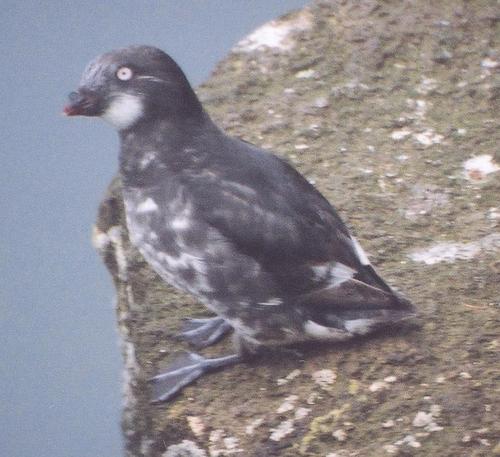
a medium-sized mostly grey bird, with a squat black bill and black tarsus and (webbed) feet, and a prominent yellow eyering.
the bird has a white eyering and a small black bill.
this black bird has its feathers mottled with white and a very squat orange and black bill, to go with a set of eyes with pinhole pupils and longish black feet.
this dark gray bird is mottled with allover white accents and has white eyes and a short black beak.
this bird is black with white on it and has a very short beak.
the bird has a dark gray crown, a short bill, a white throat and a squat gray and white body, as well as dark gray webbed feet.
this bird has wings that are black and has a white throat
this bird has black-and-white splotched plumage, with a very small beak and black, webbed feet.
this bird has wings that are black and has a white belly
this small bird has white eyes, and grey with white patches as feathers.
Species: Least Auklet